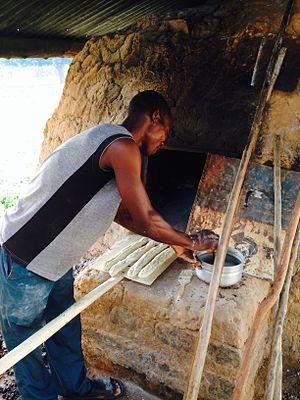
La baguette artisanale à la Falaise du Gobnangou, Burkina Faso.中文（简体）‎: 布基纳法索Gobnangou悬崖边的手工法棍。中文（繁體）‎: 布吉納法索Gobnangou懸崖邊的手工法棍。 This is an image of food from Burkina Faso
Une baguette de pain ou simplement baguette, aussi appelée baguette de Paris, ou encore pain français, mais aussi pain baguette est une variété de pain, reconnaissable à sa forme allongée. Même si cette forme de pain est emblématique de la France, la baguette est également consommée dans différents pays comme le Maroc, l'Algérie, la Tunisie ou le Viêt Nam, ce qui s'explique par le passé colonial français de ces régions. En septembre 2018, la confédération nationale de la boulangerie-pâtisserie française a reformulé son souhait de voir la baguette de pain être inscrite au Patrimoine culturel immatériel de l'UNESCO, la candidature est actuellement en cours. "Les savoir-faire artisanaux et la culture de la baguette de pain" sont cependant inscrits à l'inventaire du patrimoine culturel immatériel en France depuis le 23 novembre 2018.